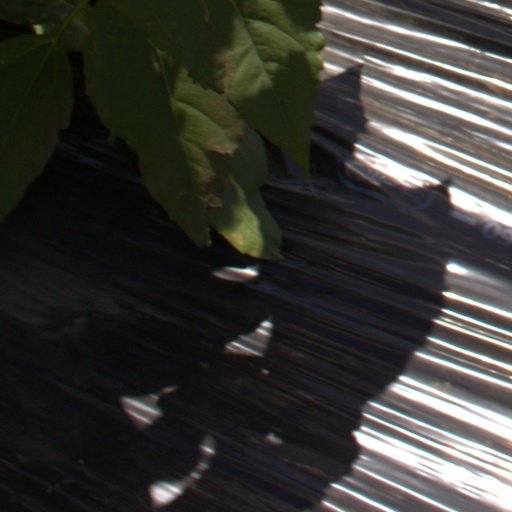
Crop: Jerusalem artichoke